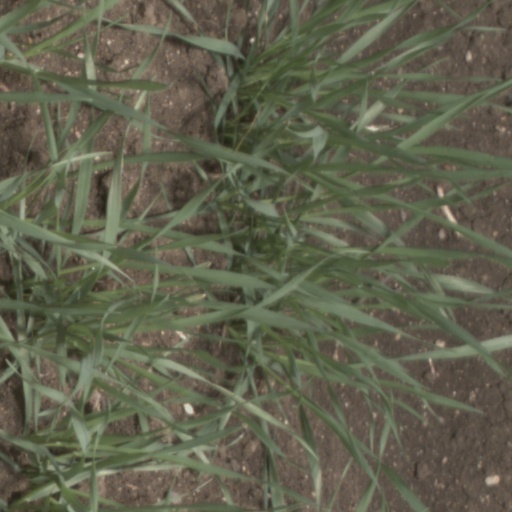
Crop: wheat